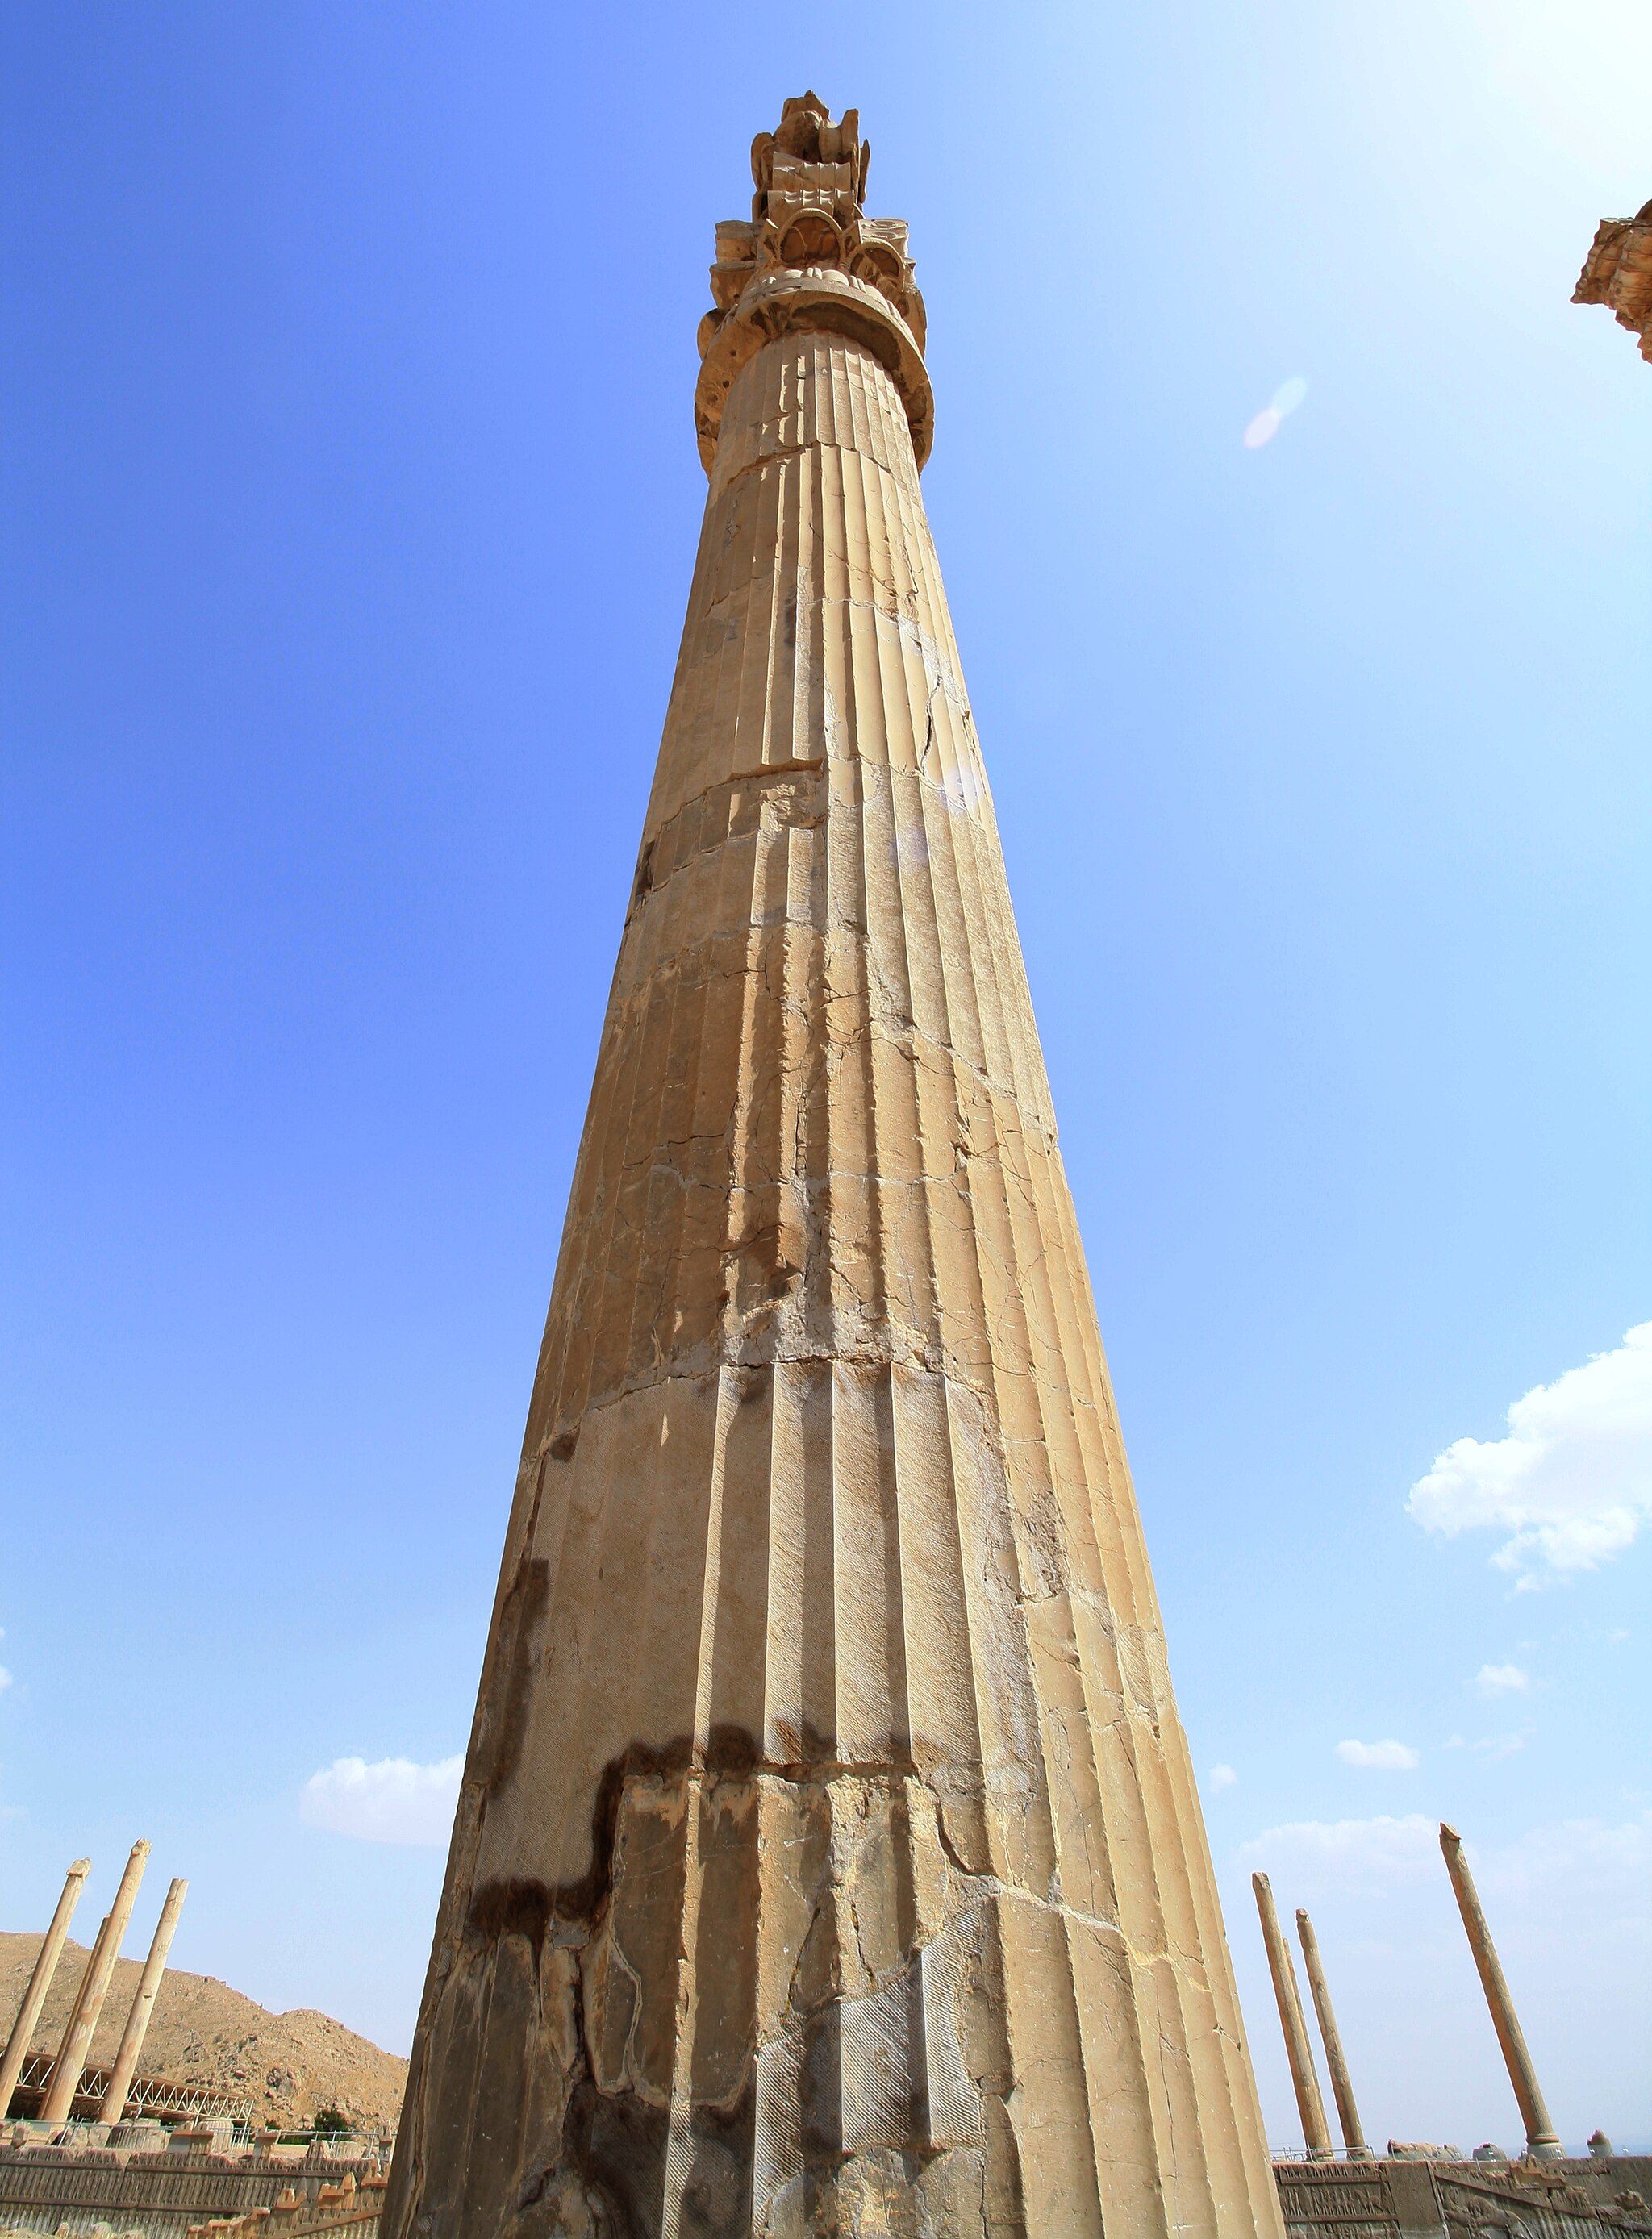
Title: Column @ Persepolis (18735048166)
Description: Column @ Persepolis
Date: 2015-06-11 12:23
Categories: Columns in Persepolis, Flickr images reviewed by FlickreviewR 2, 2015 in Persepolis, Columns in Gate of All Nations, Files from Blondinrikard Fröberg Flickr stream